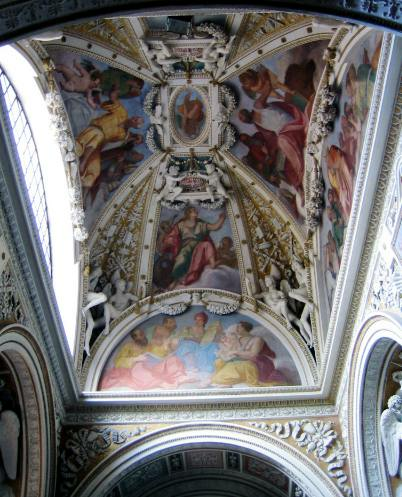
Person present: Yes